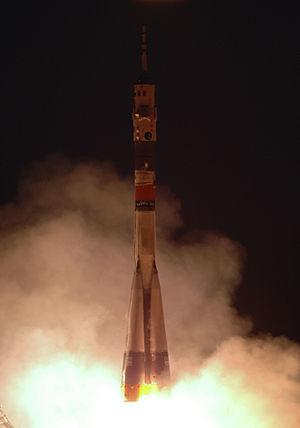
Soyouz TMA-6 était une mission Soyouz qui s'est déroulée en 2005.